Lee Bright

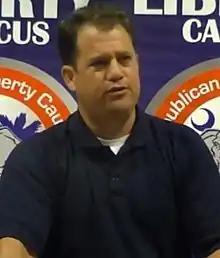
Bright in 2013

Lee Bright (born March 21, 1970) is an American politician who served as the South Carolina State Senator from the 12th district from 2009 to 2017. A member of the Republican Party, his district included Spartanburg County and Greenville County. Bright unsuccessfully ran for the U.S. Senate in 2014 and U.S. House of Representatives in 2018.